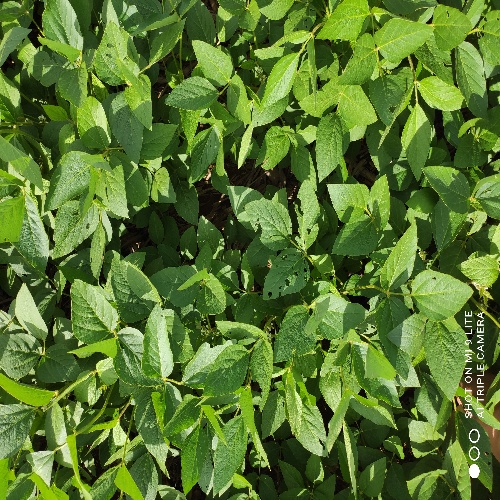
Label: Caterpillar